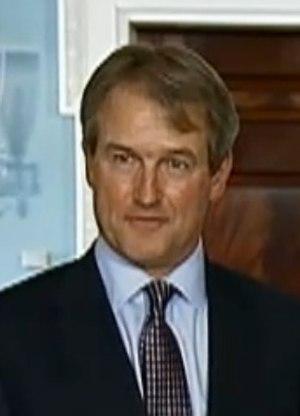
Le secrétaire d'État pour l'Irlande du Nord est, dans le gouvernement du Royaume-Uni, le ministre responsable de l'Irlande du Nord, à la tête du Bureau pour l'Irlande du Nord.